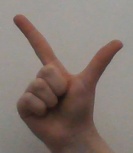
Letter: laam